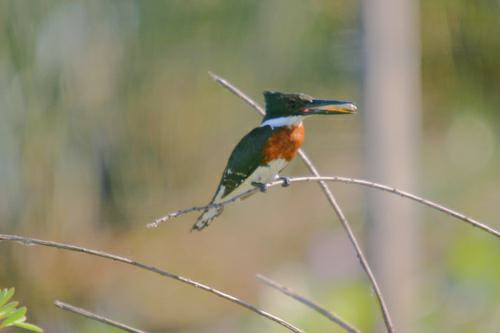
A photo of a green kingfisher